French ironclad Amiral Duperré

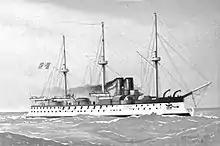
Illustration of "Amiral Duperré" c. 1889

The ship was protected with wrought iron armor; her belt extended for the entire length of the hull from above the waterline to below. It was thick amidships, tapering to on the bottom edge, while the bow and stern were protected by at the waterline. A lower section extended down at the bow to reinforce the ram. An armor deck connected to the belt at its top and was of mild steel on a layer of plating. The barbettes for the main battery were thick and the supporting tubes were ; the gun shields were . Her conning tower had of mild steel on the sides. "Conway's All The World's Fighting Ships" notes that "she was very vulnerable above [the waterline] and would not have stood much chance against ."